309th Maintenance Wing

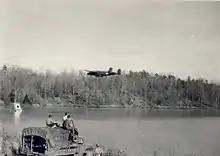
A B-25 at Issaqueena Bombing Range near Columbia SC in 1942

The wing was first activated in the early expansion of the Army Air Forces during World War II as the 309th Bombardment Group at Davis-Monthan Field, Arizona. Its initial components were the 376th, 377th, and 378th Bombardment Squadrons, and the 37th Reconnaissance Squadron. The group was an Operational Training Unit (OTU), which trained bombardment groups until January 1943. The OTU program involved the use of an oversized parent unit to provide cadres to "satellite groups." It then became a Replacement Training Unit and trained replacement aircrews, using North American B-25 Mitchell aircraft in both training programs. In addition, the group operated specialist training schools, with as many as eight in operation at once. However, the AAF found that standard military units based on relatively inflexible tables of organization were proving to be less well adapted to performing the mission, so a more functional system was adopted in which each base was organized into a separate numbered unit. As a result, the group was disbanded in 1944 and replaced by the 329th Army Air Force Base Unit (Replacement Training Unit, Medium, Bombardment), which absorbed the mission, material, and personnel of the group. The group's four squadrons became Sections A through D of the Base Unit.